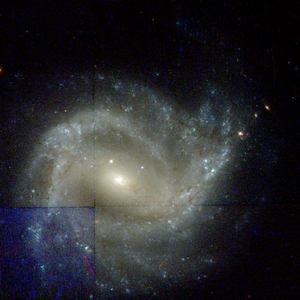
NGC 3485 est une galaxie spirale barrée située dans la constellation du Lion à environ 65 millions d'années-lumière de la Voie lactée. NGC 3485 a été découvert par l'astronome germano-britannique William Herschel en 1784.